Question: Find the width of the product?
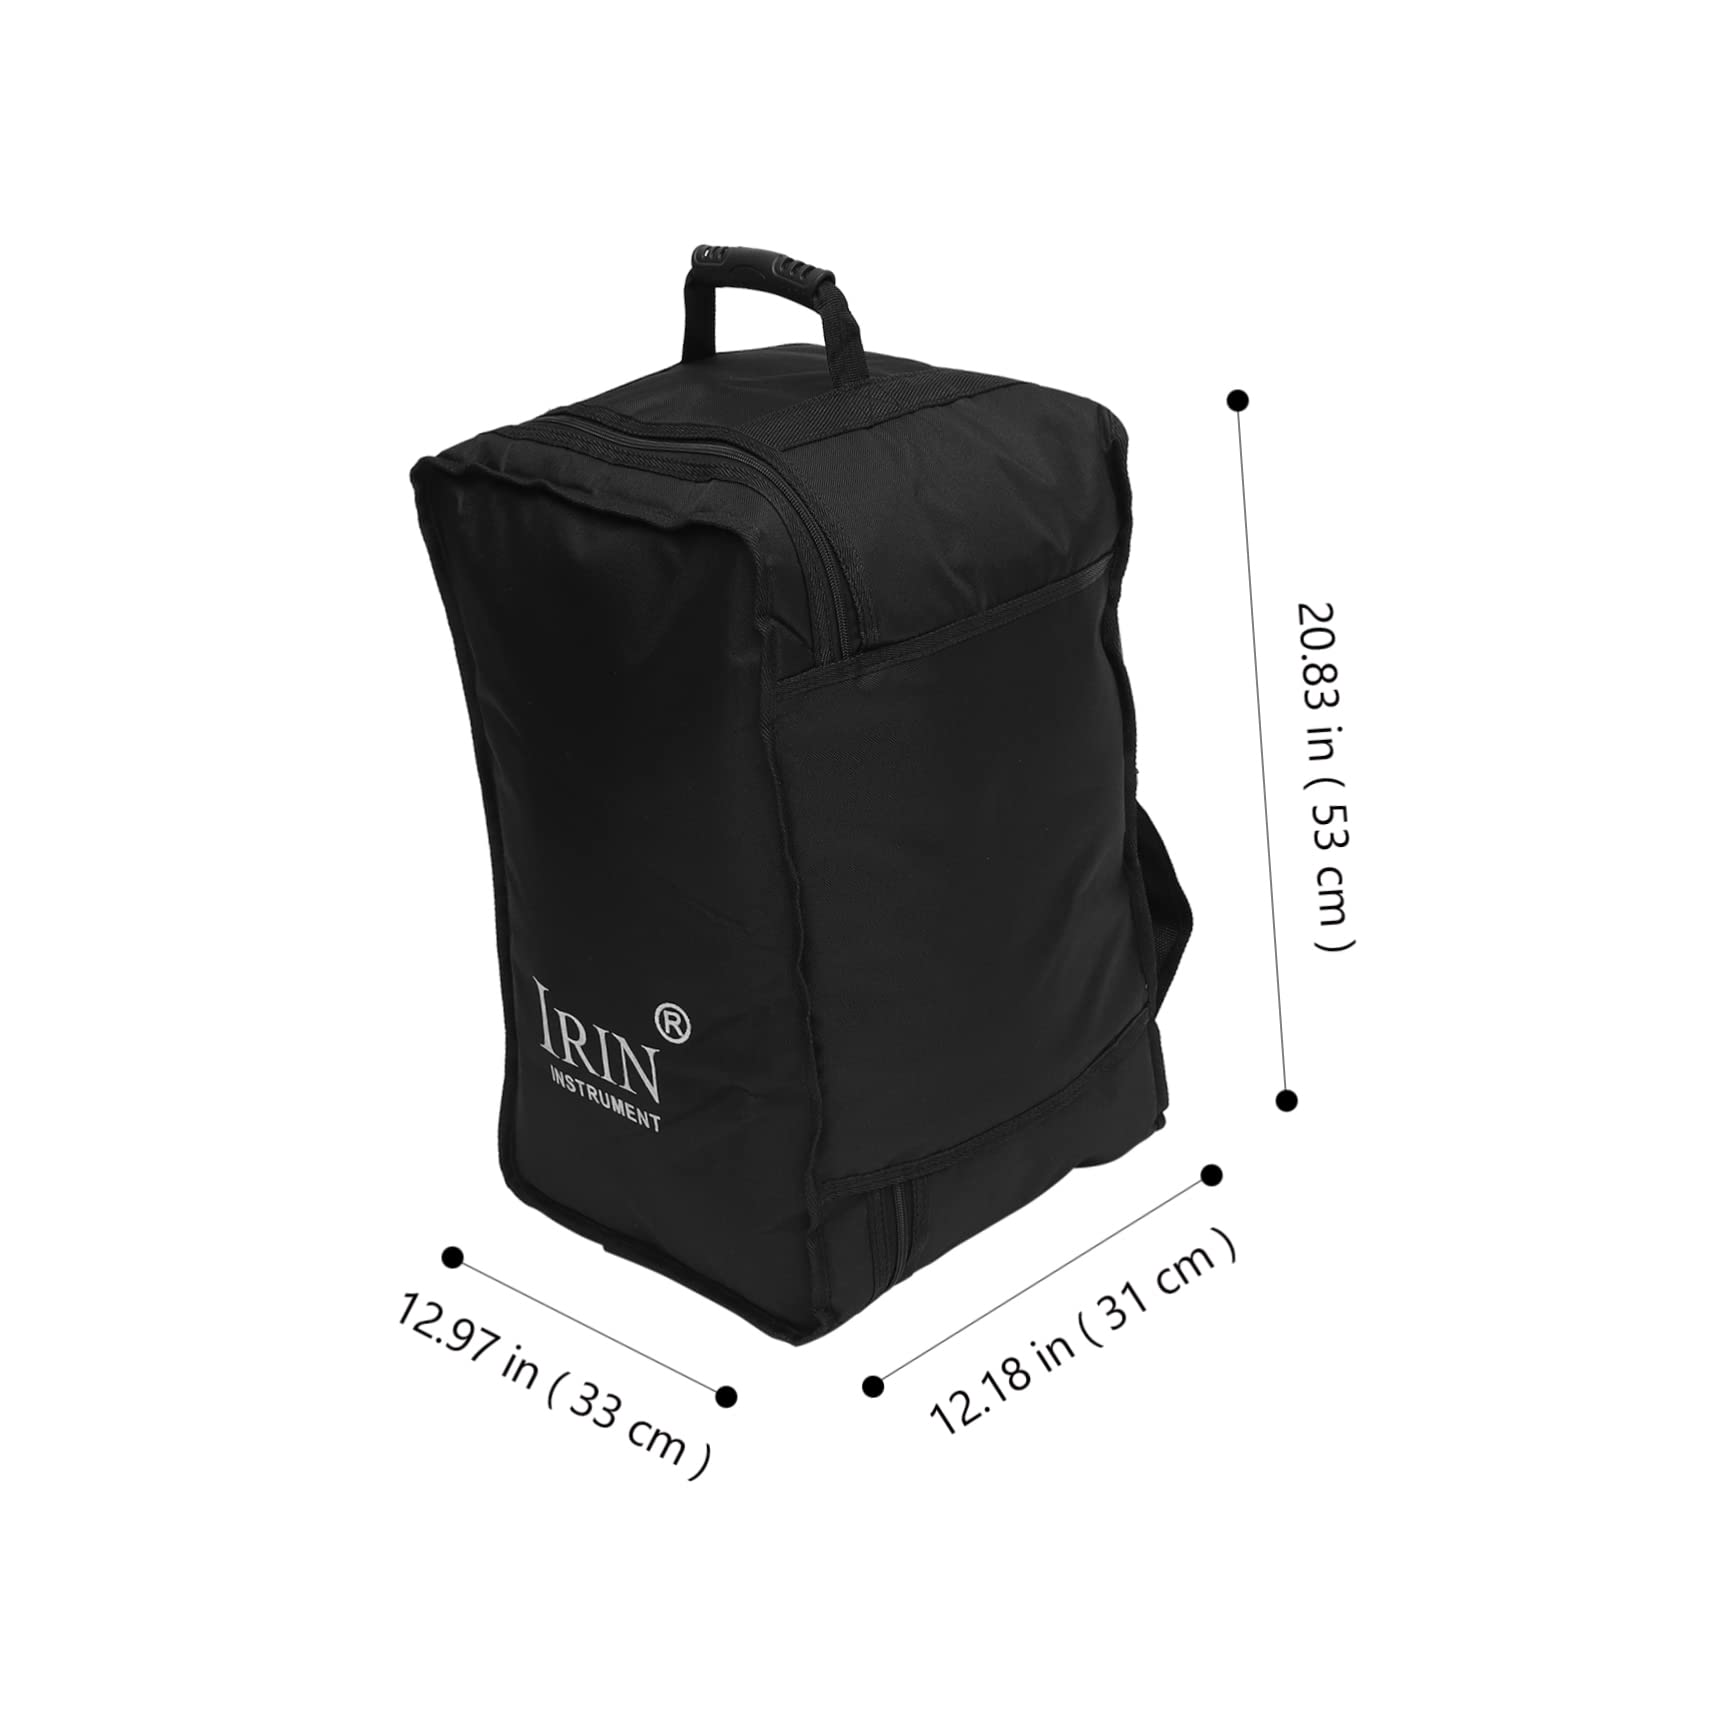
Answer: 12.18 inch